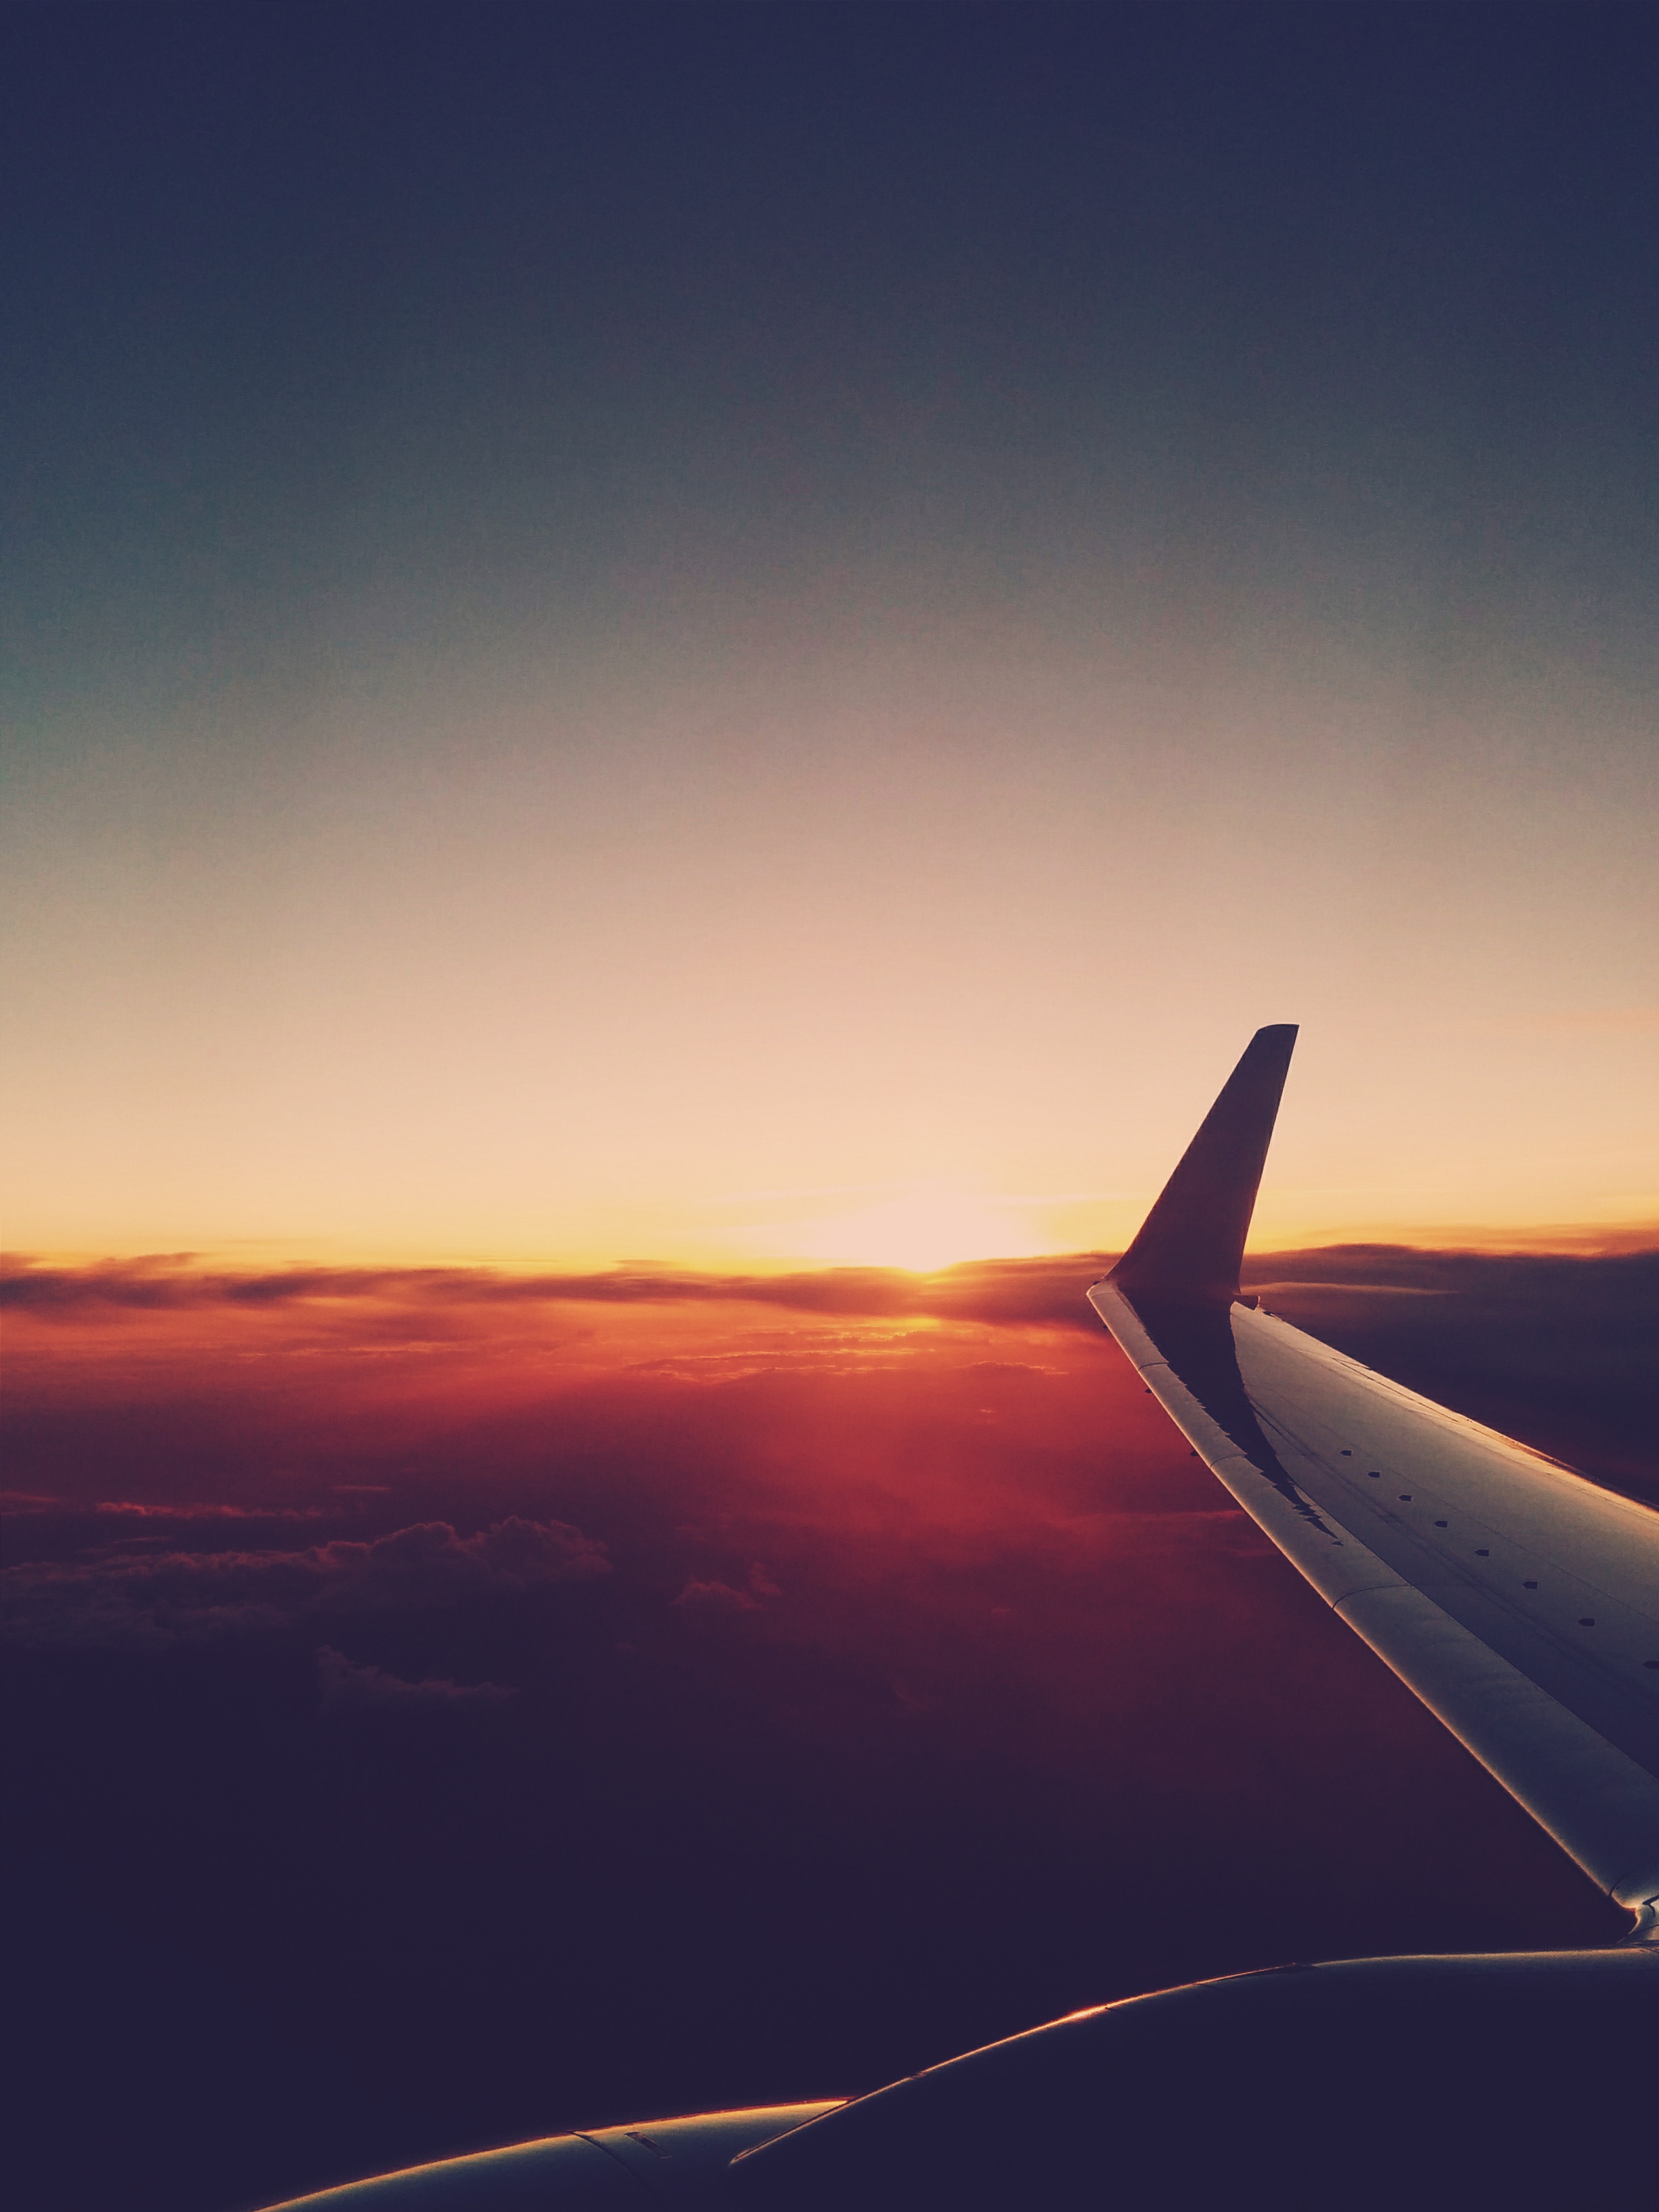
sea, horizon, wing, cloud, sky, sunrise, sunset, sunlight, morning, dawn, atmosphere, airplane, aircraft, dusk, evening, vehicle, flight, afterglow, atmosphere of earth